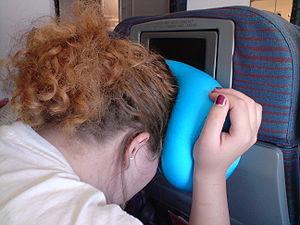
La position de sécurité est une directive donnée par l'équipage aux passagers d'un aéronef en prévision d'un atterrissage forcé.